Free Zone (film)

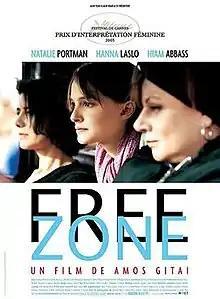

Free Zone is a 2005 film directed by Amos Gitai. Shot in Israel and Jordan, the Israeli-Belgian-French-Spanish production stars Israeli Jewish actress Hanna Laslo, Palestinian actress Hiam Abbass, and Israeli-American actress Natalie Portman.